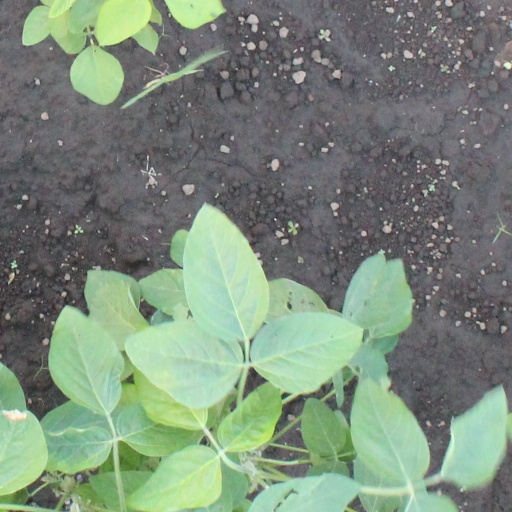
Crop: soybean